The Smurfs (film)

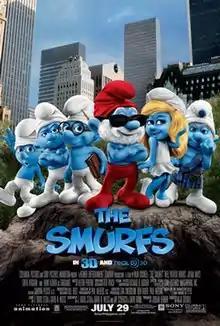
Theatrical release poster

The Smurfs is a 2011 American live-action animated fantasy adventure comedy film based on the comic series of the same name created by the Belgian comics artist Peyo. Directed by Raja Gosnell from a screenplay by J. David Stem, David N. Weiss, Jay Scherick and David Ronn, and a story by Stem and Weiss, it is the first live-action Sony Pictures Animation film and the first of two live-action animated "Smurfs" feature films. The film stars Neil Patrick Harris, Jayma Mays, Sofía Vergara and Hank Azaria, with the voices of Jonathan Winters, Katy Perry, George Lopez, Anton Yelchin, Fred Armisen and Alan Cumming.